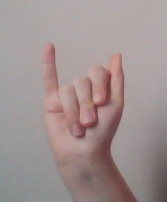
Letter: meem